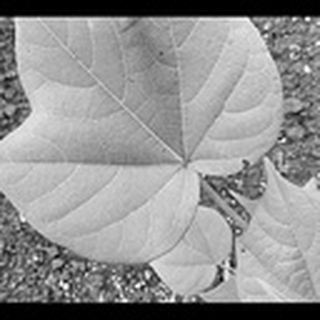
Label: healthy_cotton